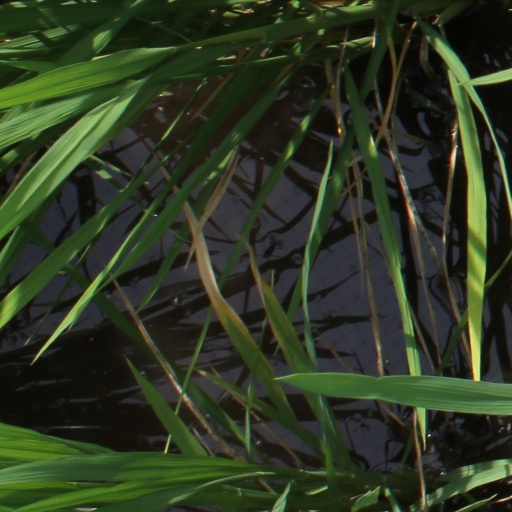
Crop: rice